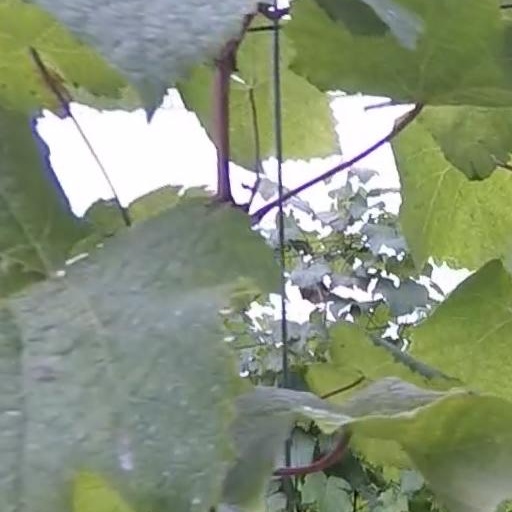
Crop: grape